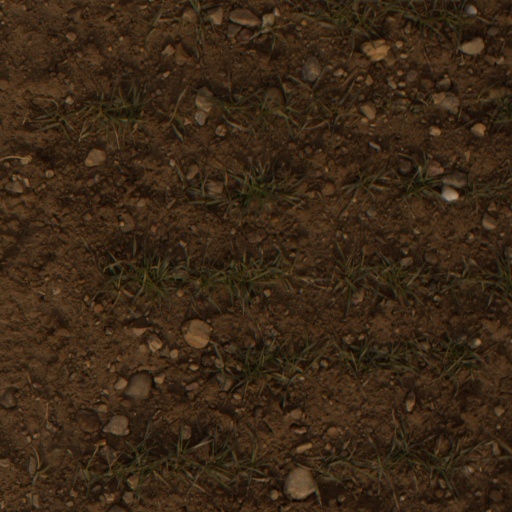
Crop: wheat